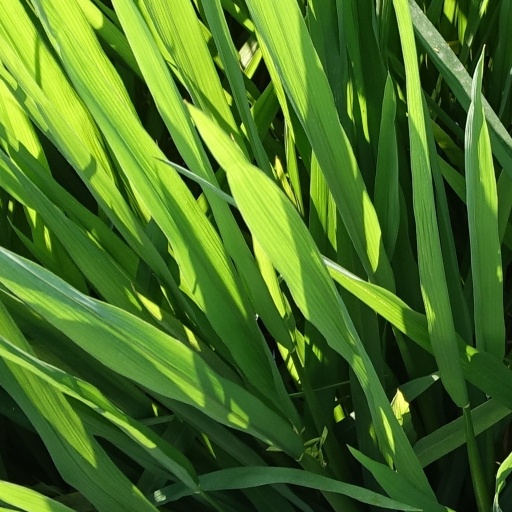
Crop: rice